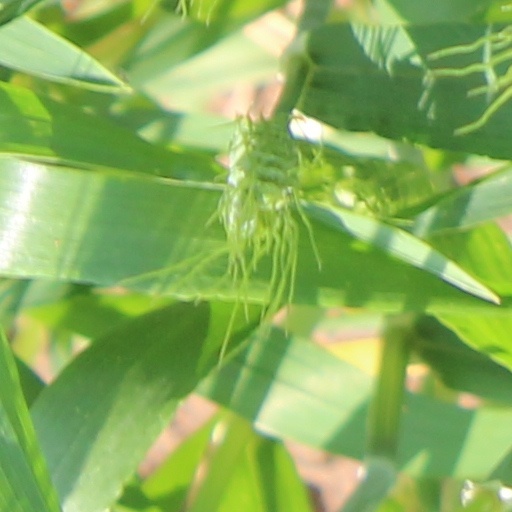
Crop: wheat